USS Barbour County

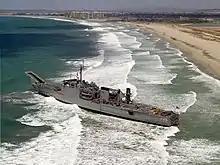
USS "Barbour County" aground on San Diego's Silver Strand in 1984.

After a nine-month overhaul that ended in March 1977, "Barbour County" resumed normal operations. From 1977 until 1990, the ship made regular deployments to the western Pacific, based at Subic Bay, taking part in exercises, and making calls to Japan, Thailand, Australia, Korea, and Singapore, before returning to San Diego. On 23 April 1984, while training off San Diego's Silver Strand, "Barbour County" suffered two small fires, both of which were extinguished. On 25 April, while extracting from a landing, the vessel ran aground. The fleet tugs , "Narragansett", and the rescue vessel towed "Barbour County" off the beach. The LST was taken to San Diego for repairs. While moored alongside on 2 June, the vessel suffered a serious fire. Repaired only enough to be towed, "Barbour County" was taken to San Pedro, California to undergo an extensive refit at the Todd Pacific Shipyard that would last into 1985. In September 1987, while sailing from Pearl Harbor to Subic Bay, the minesweeper collided with "Barbour County" during a refueling attempt. Damage to "Barbour County" was minor and the vessel continued on to Subic Bay. "Conquest" was forced to return to Pearl Harbor.